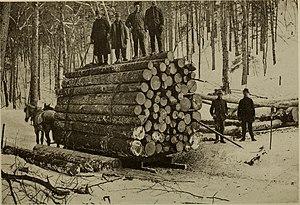
Le débardage est la première opération après la coupe forestière : elle consiste à transporter des arbres abattus sur le lieu de coupe vers le lieu de dépôt ou de décharge provisoire, connu sous le nom technique de « chargeoir », près d'une route ou d'une voie adaptée au transport ultérieur lointain. Cette appellation s'applique encore à la première vidange des pierres dans les carrières ou des amas pierreux et éventuellement des équipements lourds dans les mines, aux opérations de transport lourdes et encombrantes en manutention.